New Frontier Hotel and Casino

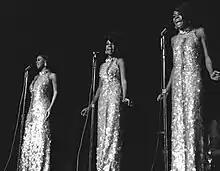
Diana Ross & The Supremes performing at the Frontier, 1969

The New Frontier closed on July 16, 2007, at 12:01 a.m. The closing was a low-key event. At the time, the New Frontier operated the last remaining bingo room on the Strip, and was one of the few remaining casinos to still use coin-operated slot machines. El Ad completed its purchase three weeks after the closure.